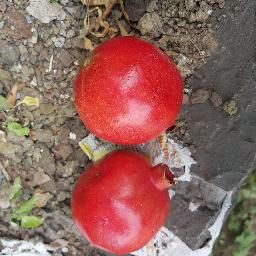
Fruit: Pomegranate
Quality: Good